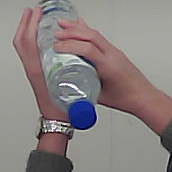
Product: nestle_water